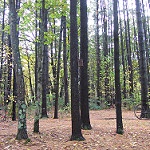
Label: forest